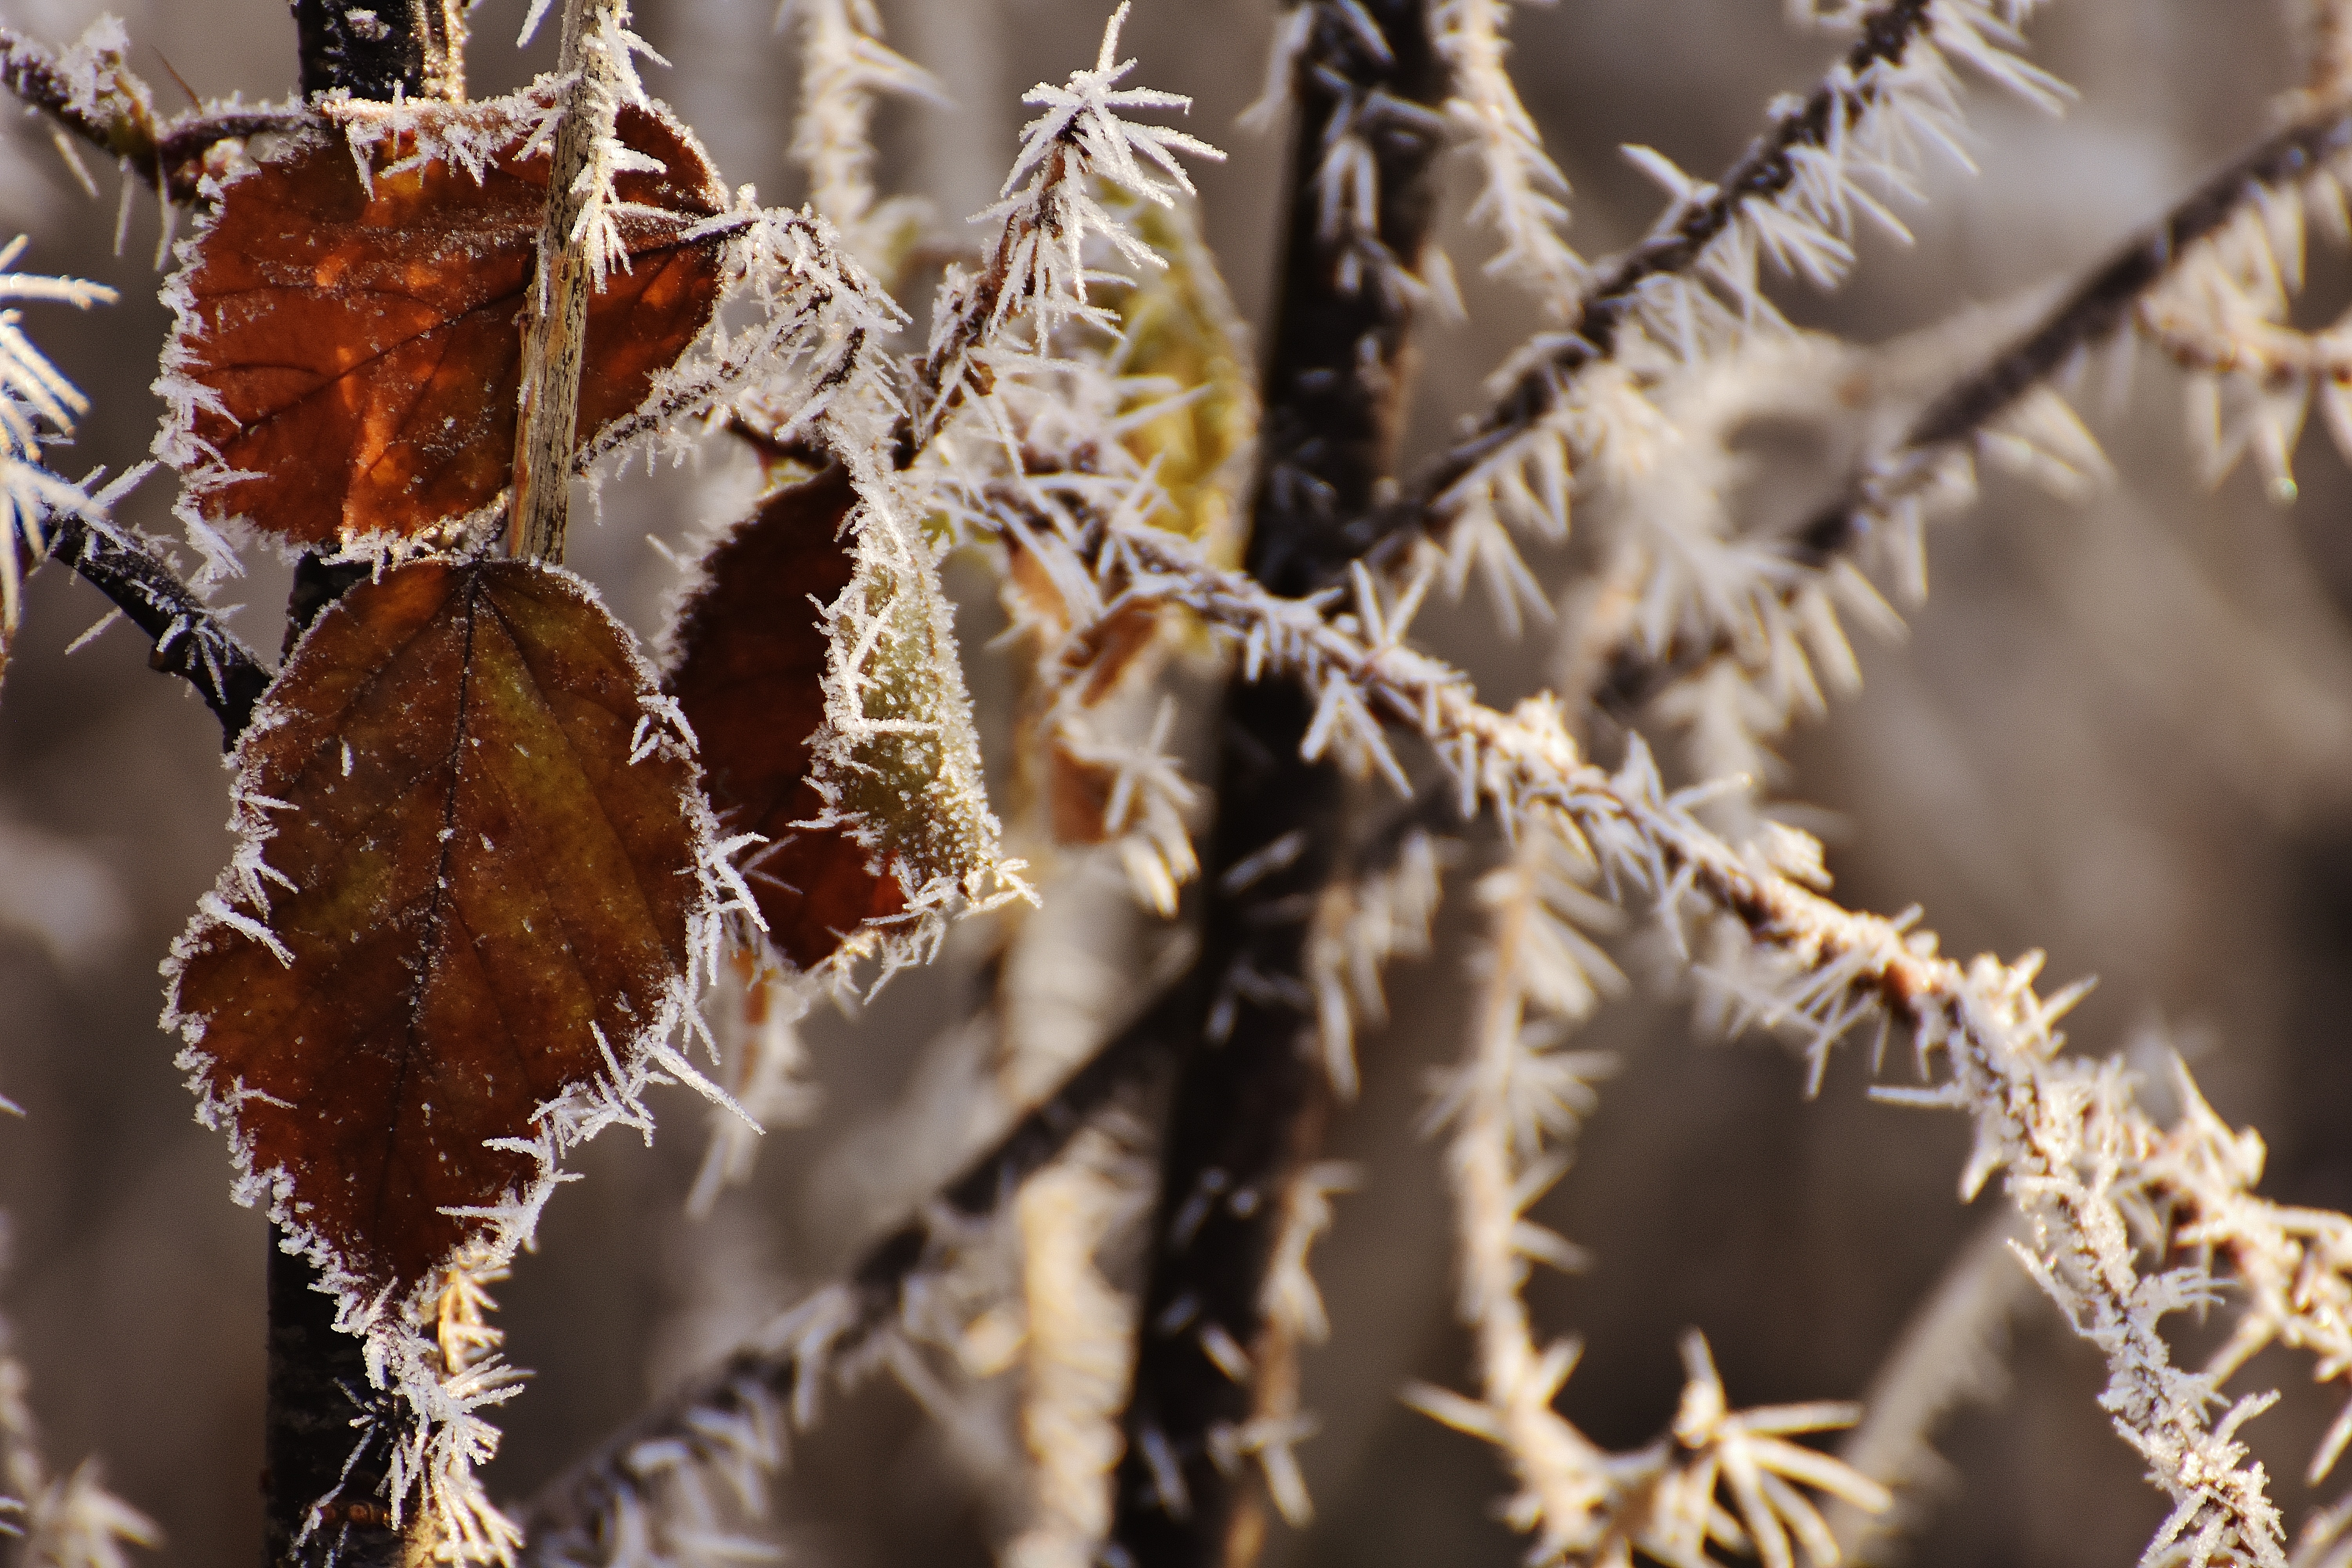
tree, nature, branch, cold, winter, leaf, frost, ice, spring, frozen, twig, close up, leaves, iced, winter magic, hoarfrost, freezing, macro photography, eiskristalle, crystals, winter time, plant stem, computer wallpaper, thorns spines and prickles